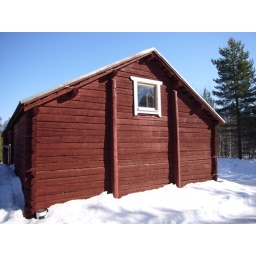
red building in lapland